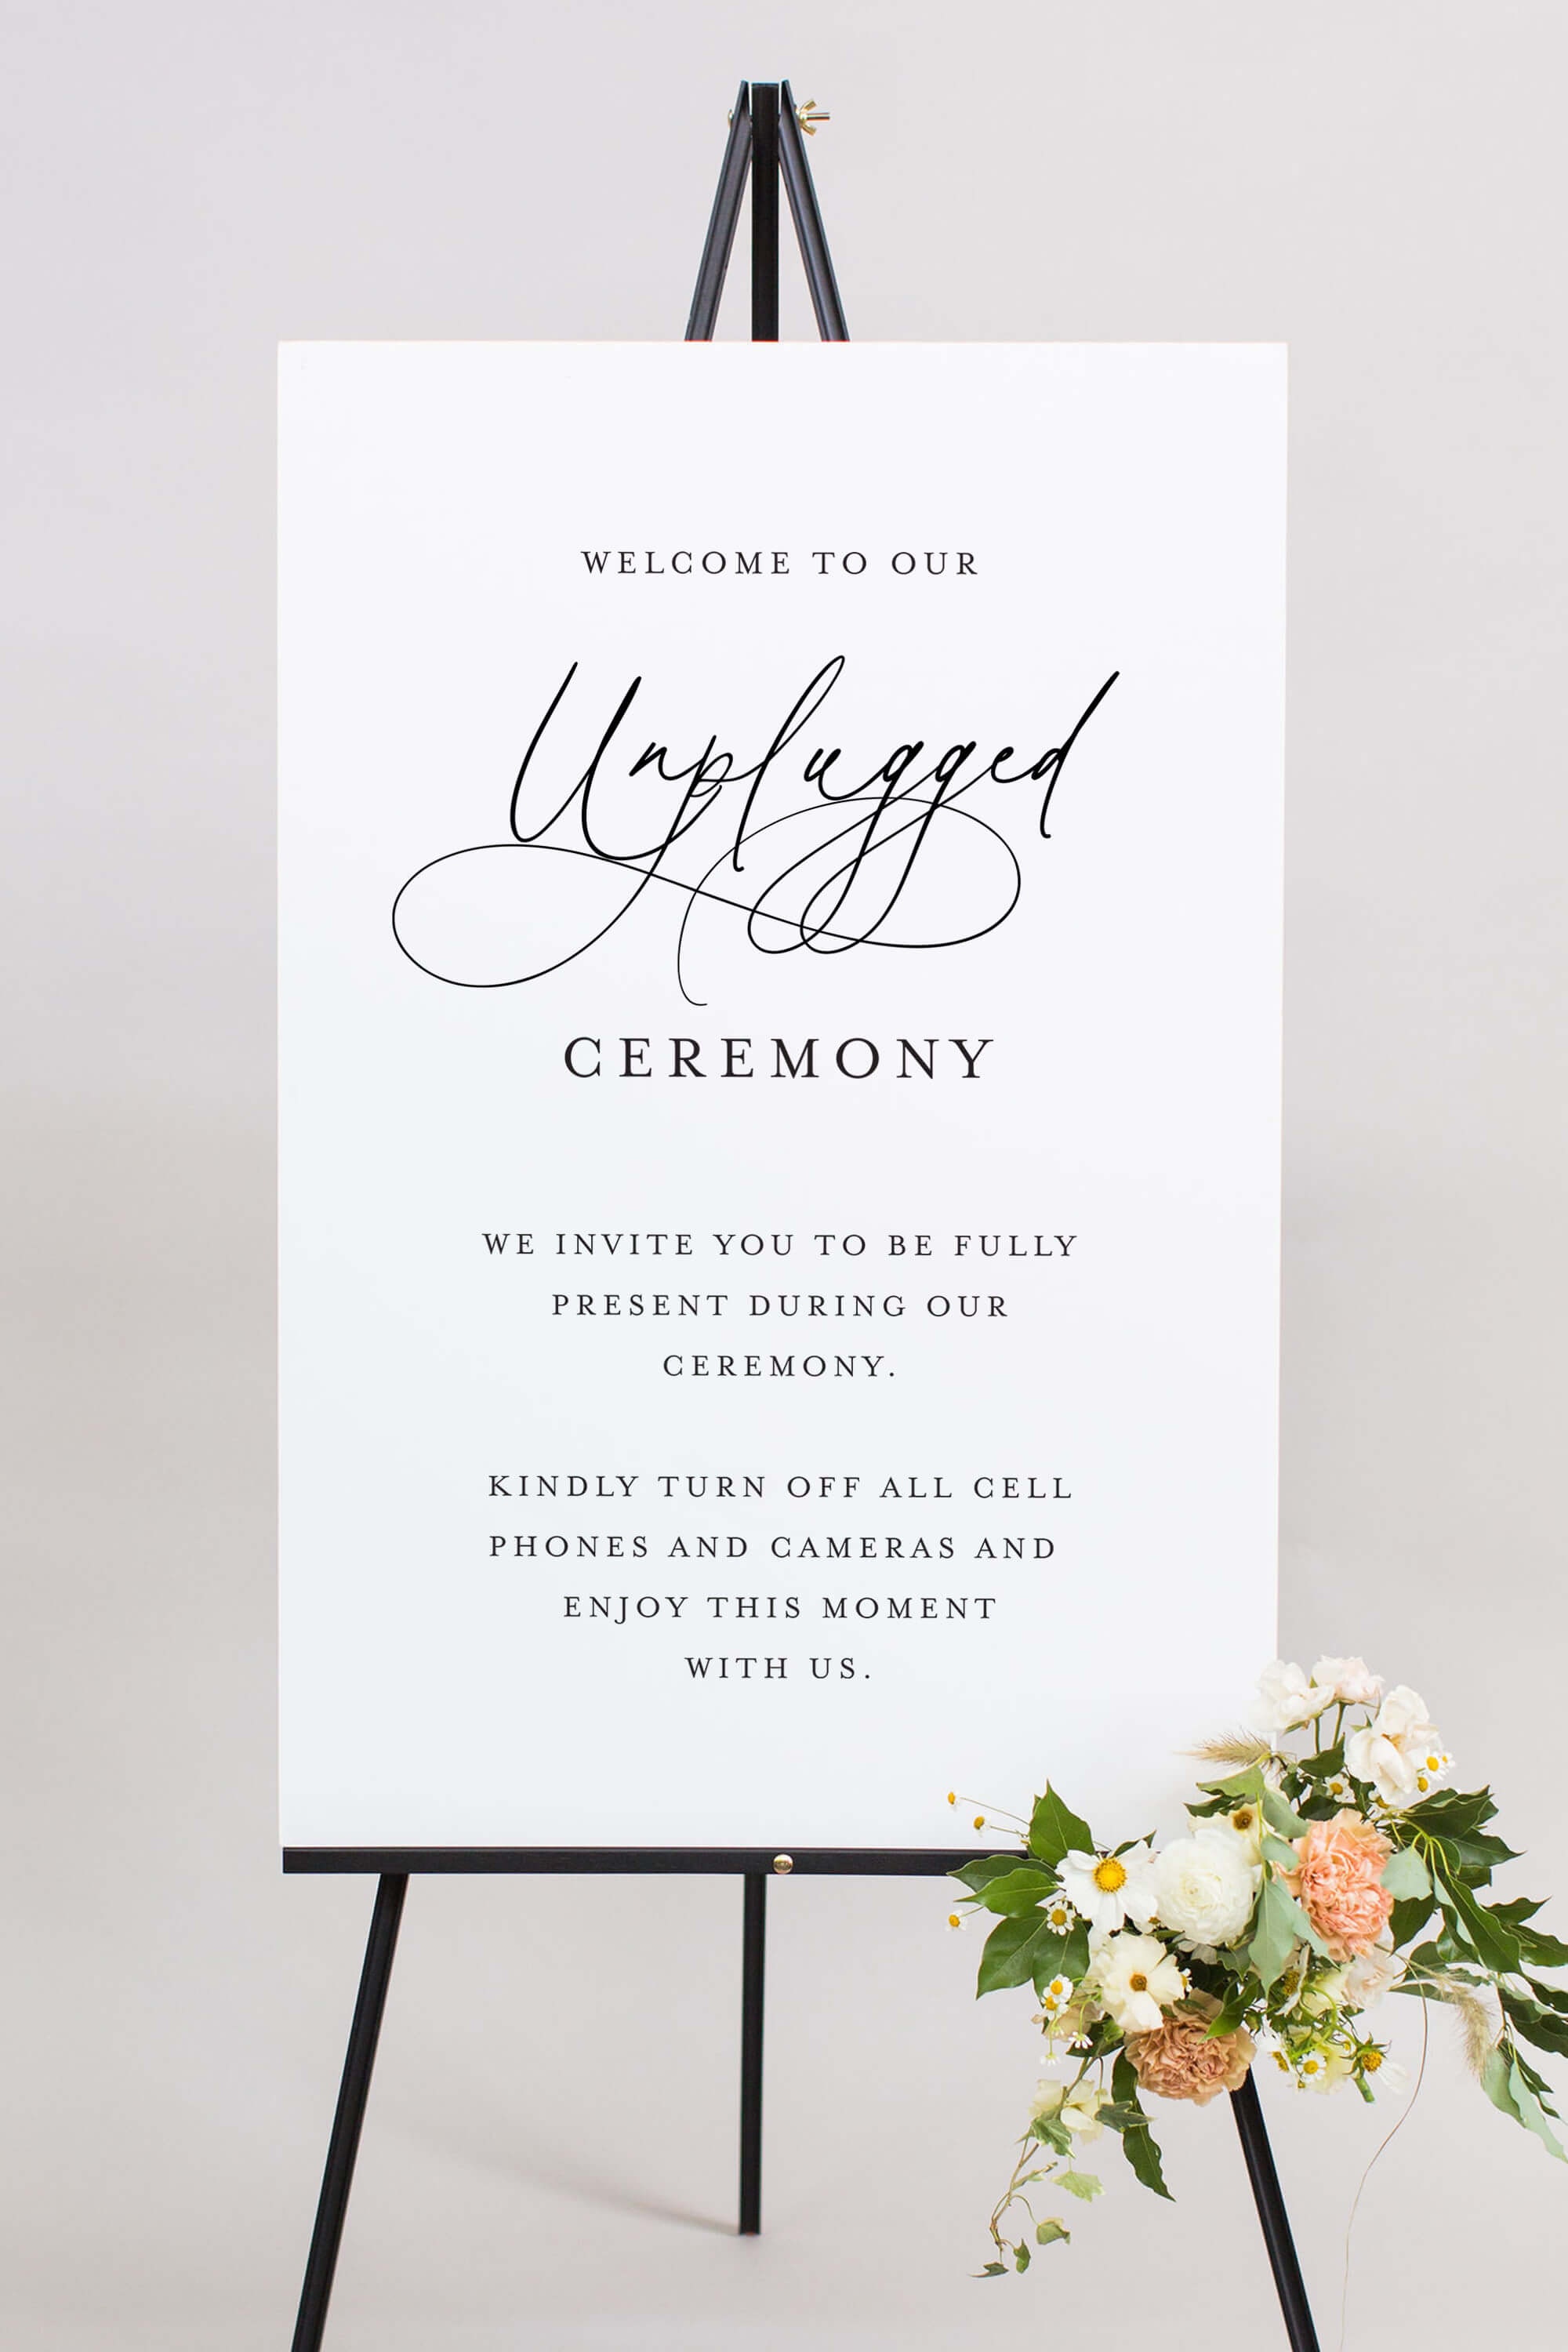
The Krista | Unplugged Ceremony Sign
This gorgeous unplugged sign for your wedding ceremony is a modern way to let guests know of your desire for an unplugged ceremony. Make sure that they know your wishes and that all eyes are on you during the main event. It's available in multiple sizes and colors so you can customize it to match your wedding theme.
Brand: Lily & Roe Co.
Category: Religious & Ceremonial > Wedding Ceremony Supplies